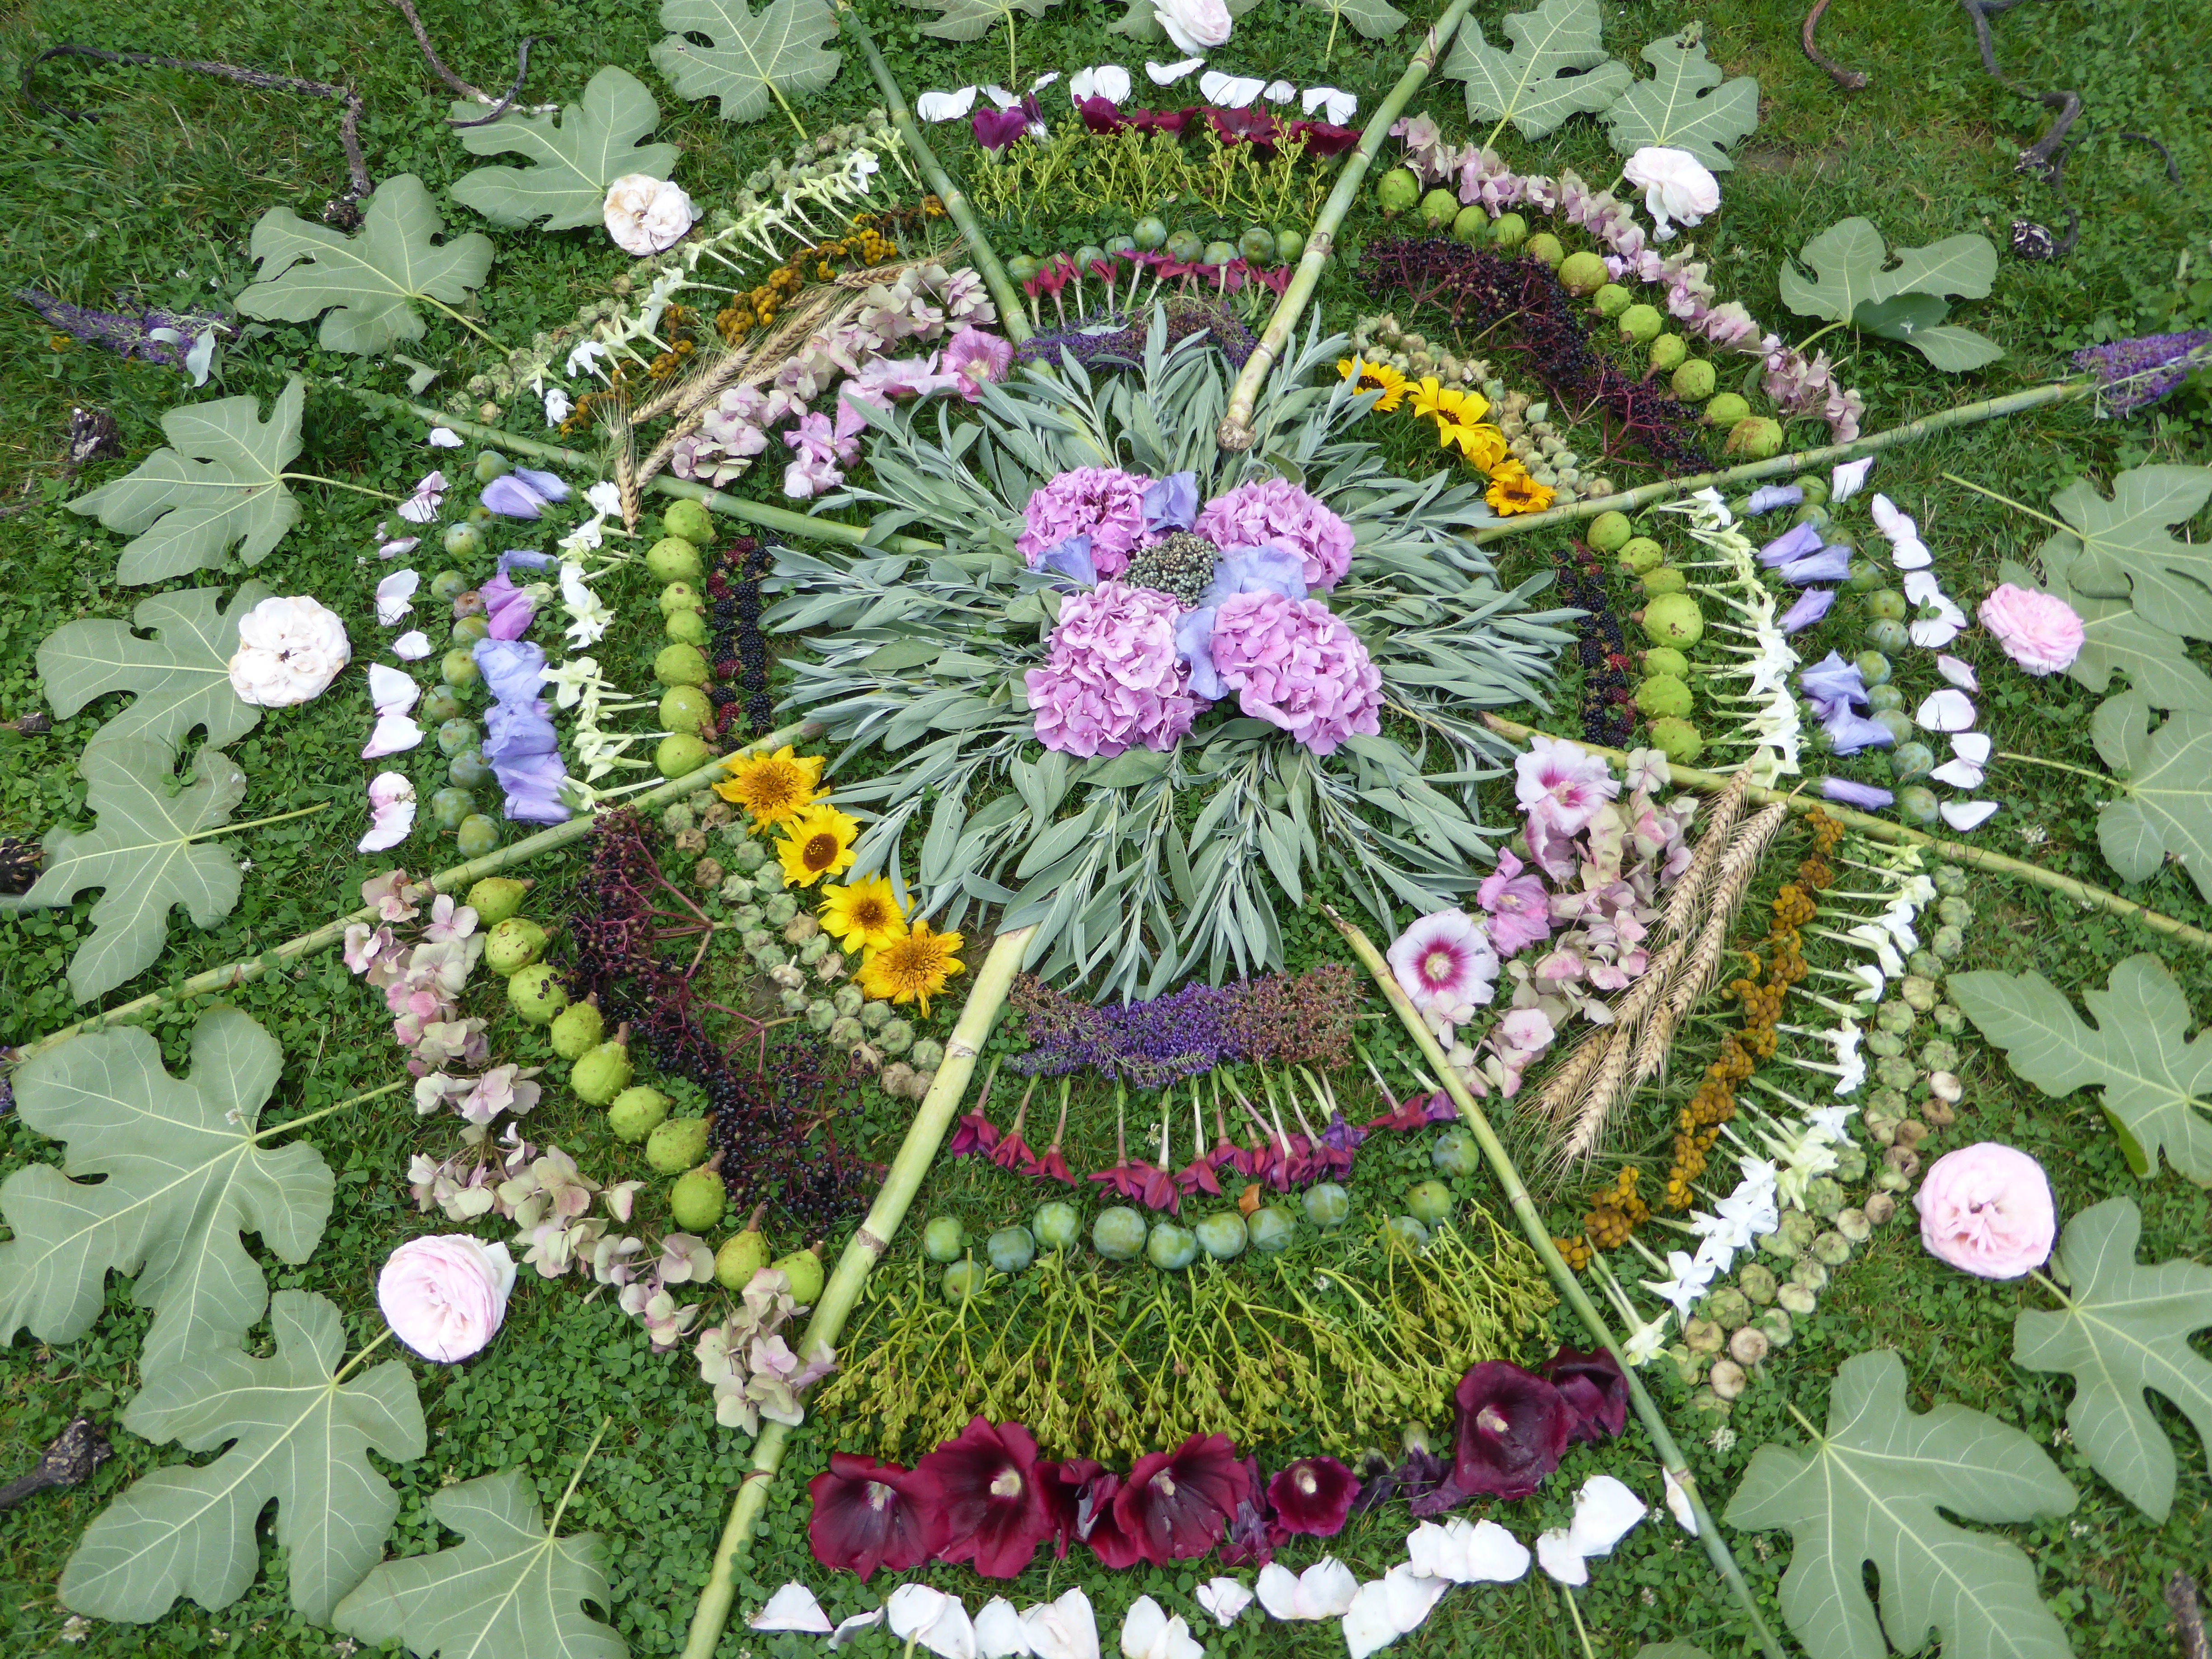
nature, flower, mystical, summer, botany, garden, flora, ornament, flowers, christmas decoration, art, district, floristry, about, mandala, floral design, flower arranging